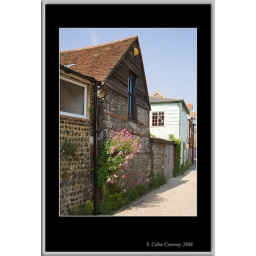
p0477 Valerian on wall of flint and timber barn in a twitten Lewes Sussex